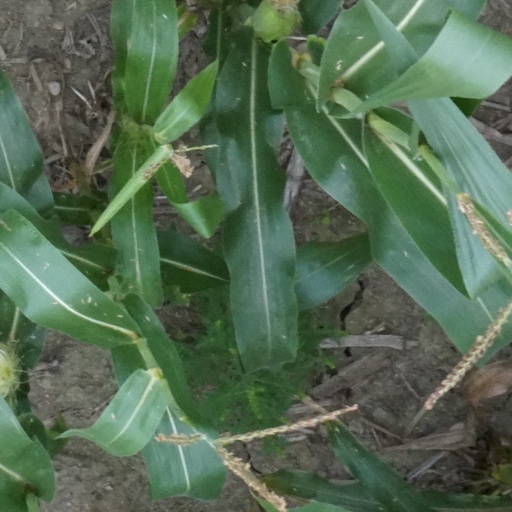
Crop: maize; corn